Berkeley Macintosh Users Group

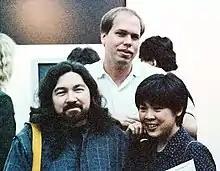
BMUG volunteers Herb Dang, Bernt Wahl, and Jennifer Hom, at MacWorld Expo San Francisco, 1988

relational databases, graphics, video, music, the Internet, programming and mathematics. Branch groups held general meetings in outlying areas, including San Francisco, Cupertino and Tokyo.